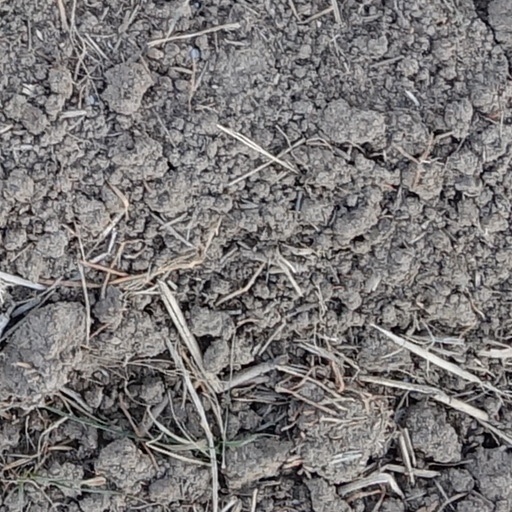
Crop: wheat